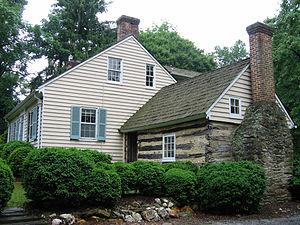
Le musée case de l'oncle Tom ou Riley House est un musée d'une ancienne plantation américaine esclavagiste, de Bethesda, dans l'État du Maryland, près de Washington, aux États-Unis, ou vécut entre 1795 et 1830 le révérend esclave américain Josiah Henson, une des figures majeures de l'abolition de l'esclavage aux États-Unis en 1865, et célèbre inspirateur de l'œuvre majeure abolitionniste La Case de l'oncle Tom d'Harriet Beecher Stowe en 1852. L'actuel musée / maison de maître / case du XIXᵉ siècle de style architecture georgienne néocolonial est enregistré au Registre national des lieux historiques depuis 2011.